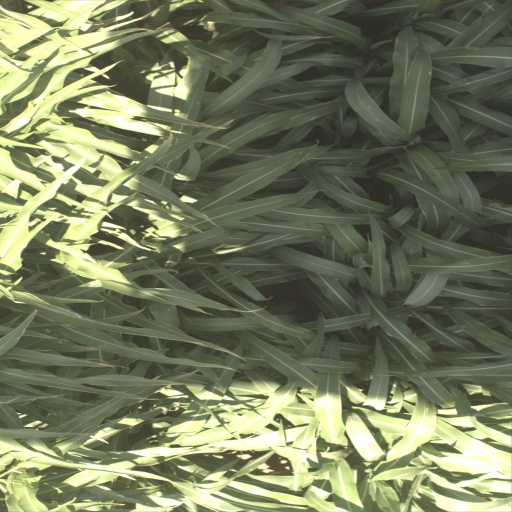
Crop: sorghum